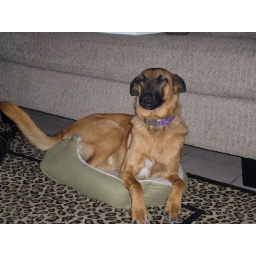
My 50lb dog in my 20lb dogs bed..